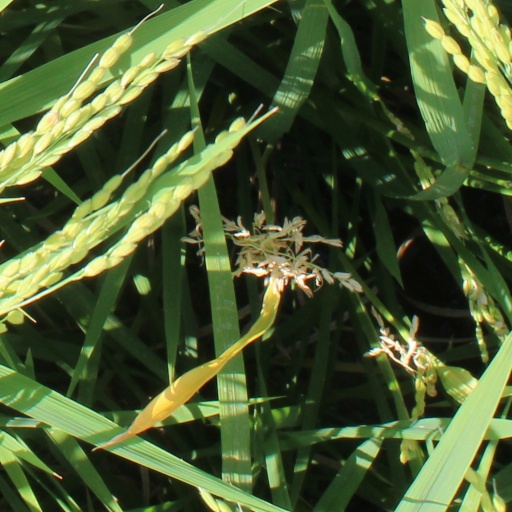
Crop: rice